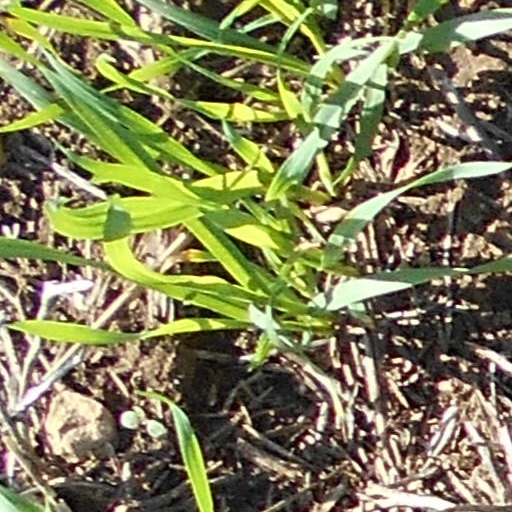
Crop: wheat